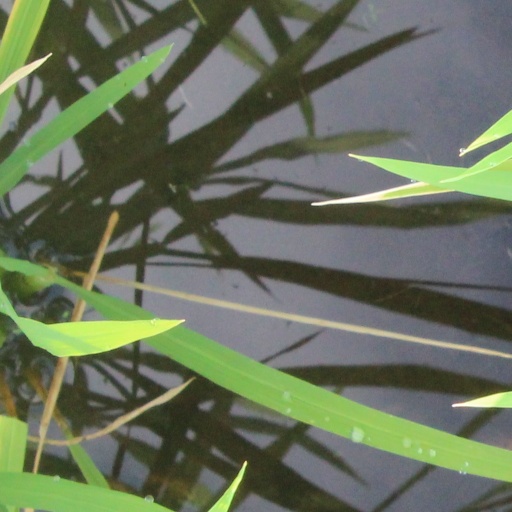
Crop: rice